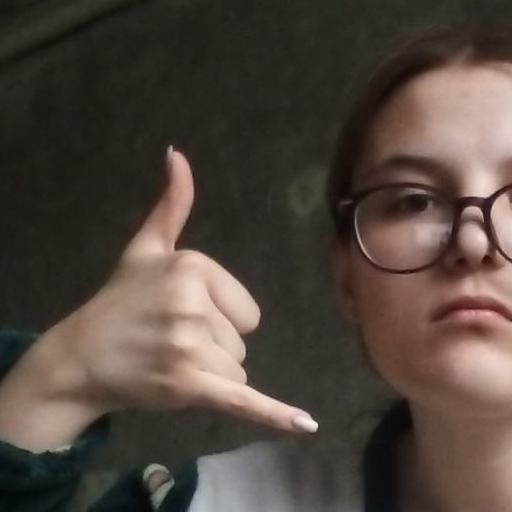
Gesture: call